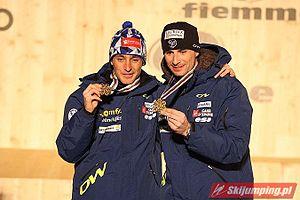
L'équipe de France de combiné nordique a notamment remporté :